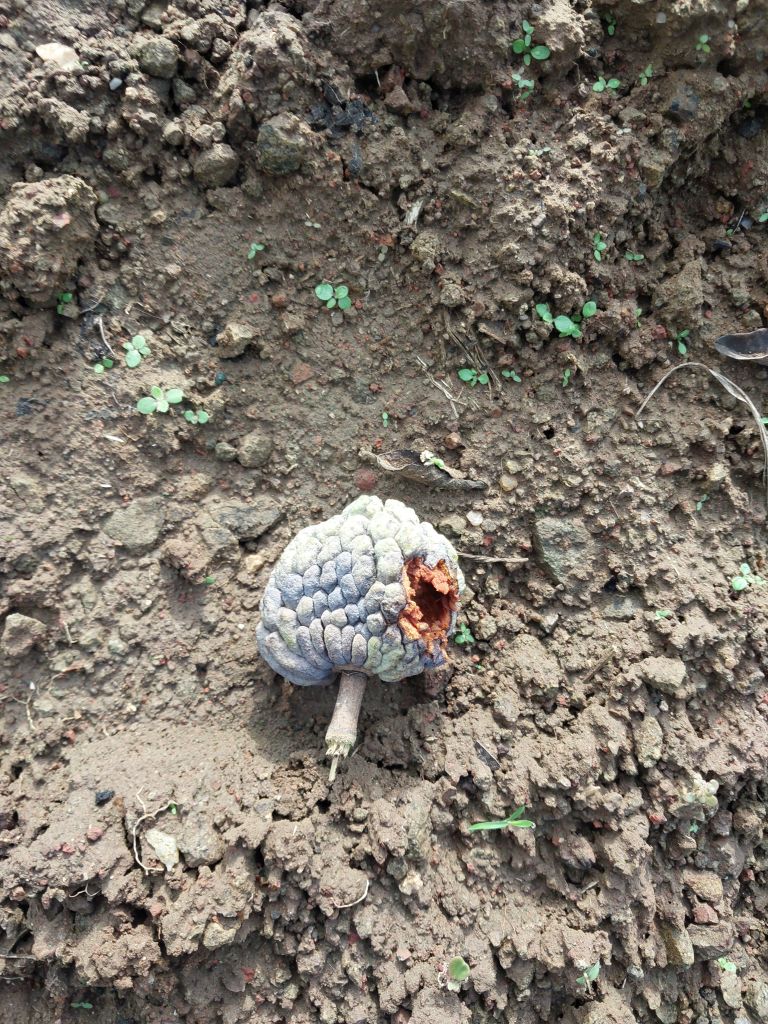
Disease label: Blank Canker